El ministerio del tiempo

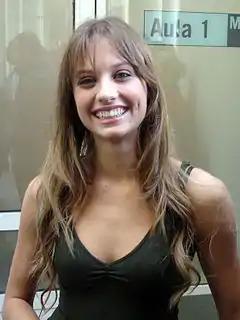
Actress Michelle Jenner reprised the role of Isabella I of Castille she had played in "Isabel" for a special appearance on "El Ministerio del Tiempo".

The series won the 2015 Ondas Award for Best Spanish Series. In 2017 it won at Premios Feroz the awards for best drama series, best lead actress (Aura Garrido) and best supporting actor for a television series (Hugo Silva, tied with "Velvet"'s José Sacristán).